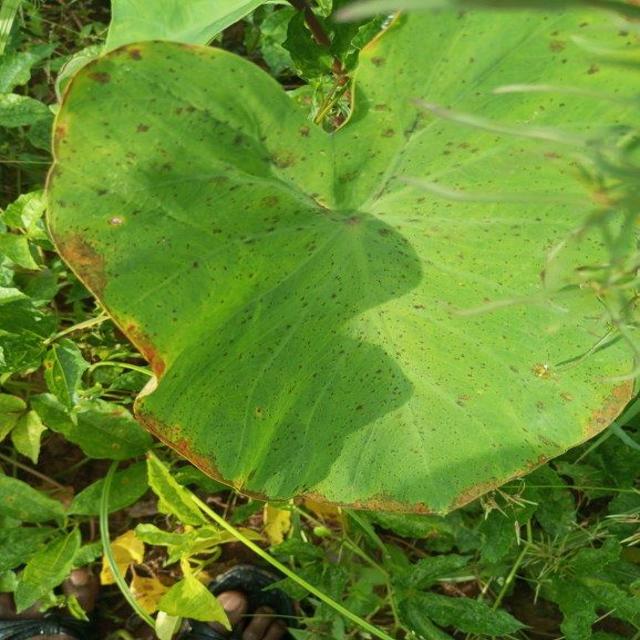
Label: Early_Blight